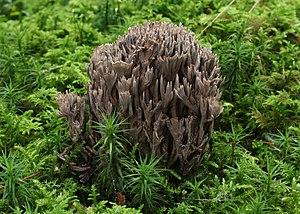
Carpophore de Thelephora palmata (Thelephoraceae), photographé à Biberach, en Allemagne. Русский: Телефора пальчатая (Thelephora palmata), гриб рода телефора. Германия.
Les Thelephoraceae sont des champignons de l'ordre des Thelephorales, caractérisés par.
Les Thelephorales sont un ordre de champignons basidiomycètes dans la classe des agaricomycètes. C'est dans cet ordre que l'on rencontre en Europe les Sarcodons.